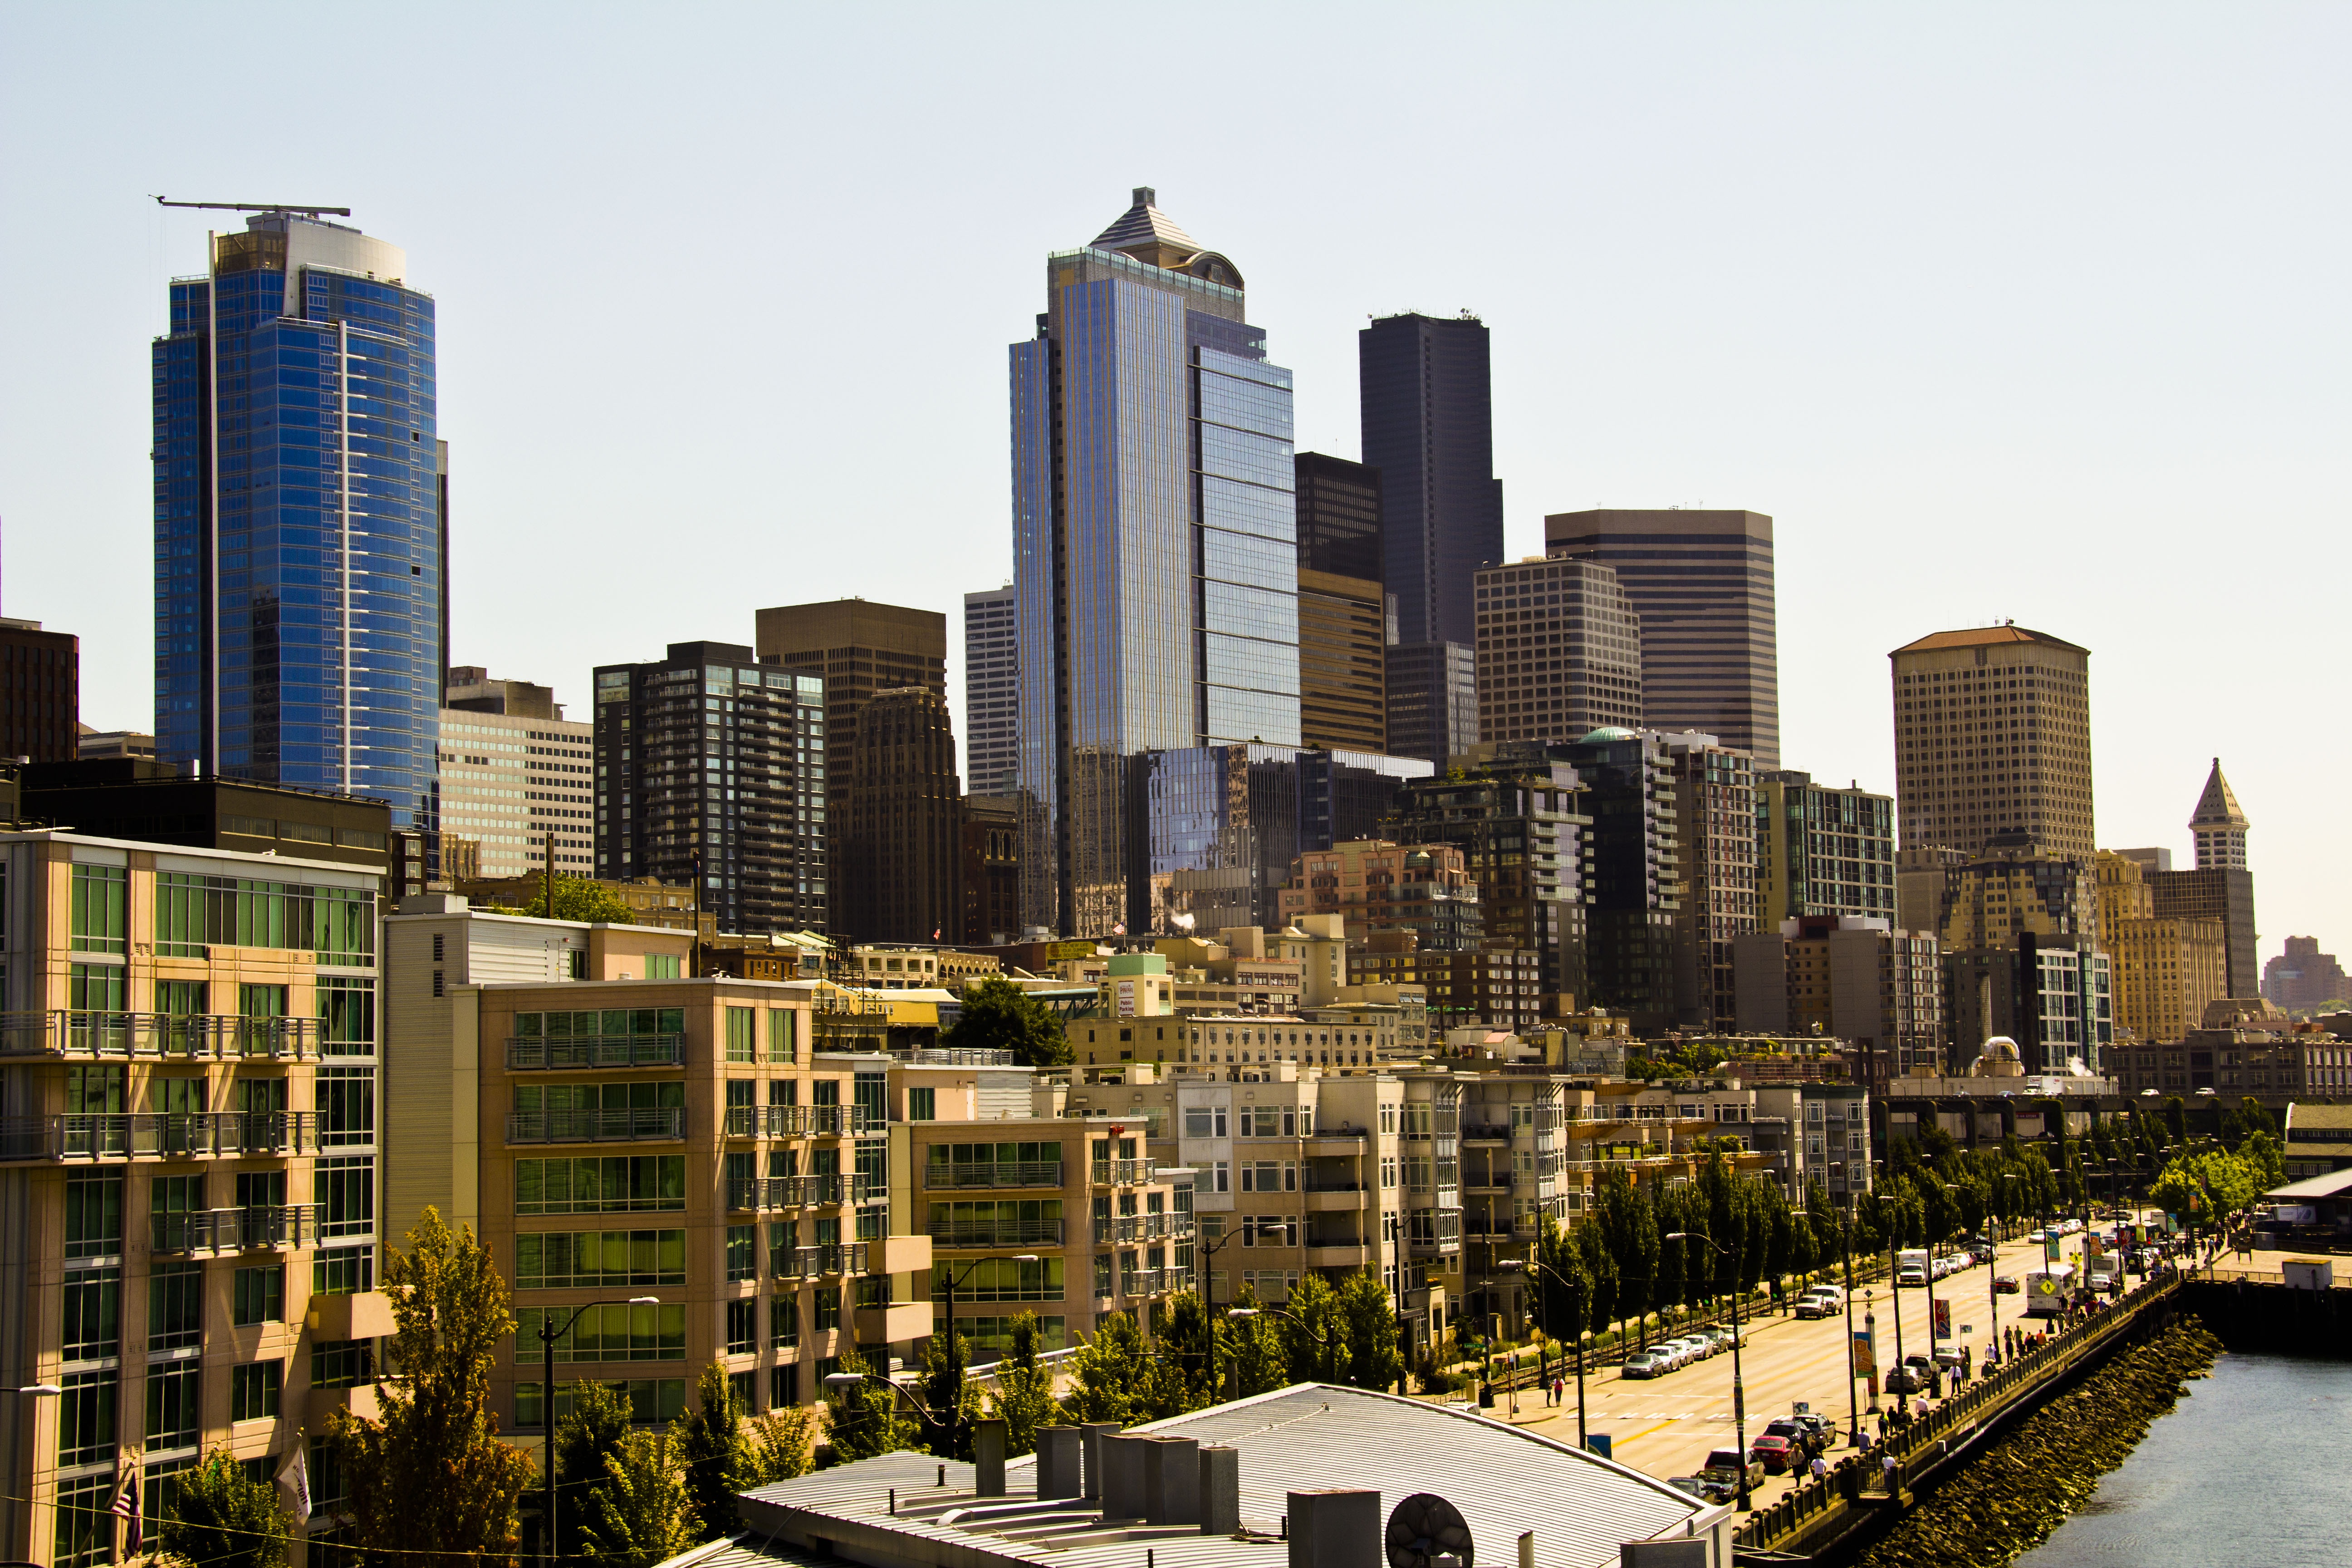
skyline, view, city, skyscraper, urban, cityscape, panorama, downtown, scenic, america, landmark, tower block, washington, seattle, northwest, buildings, pacific, metropolis, condominium, neighbourhood, urban area, residential area, geographical feature, human settlement, metropolitan area